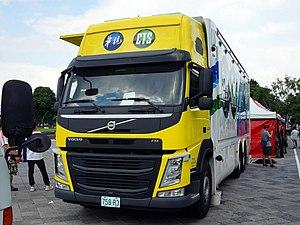
Le Volvo FM est une gamme de camions produite par le constructeur suédois AB Volvo depuis 1998, avec les modèles FM9 et FM12. La cabine du FM est celle du Volvo FH mais avec un empattement réduit.